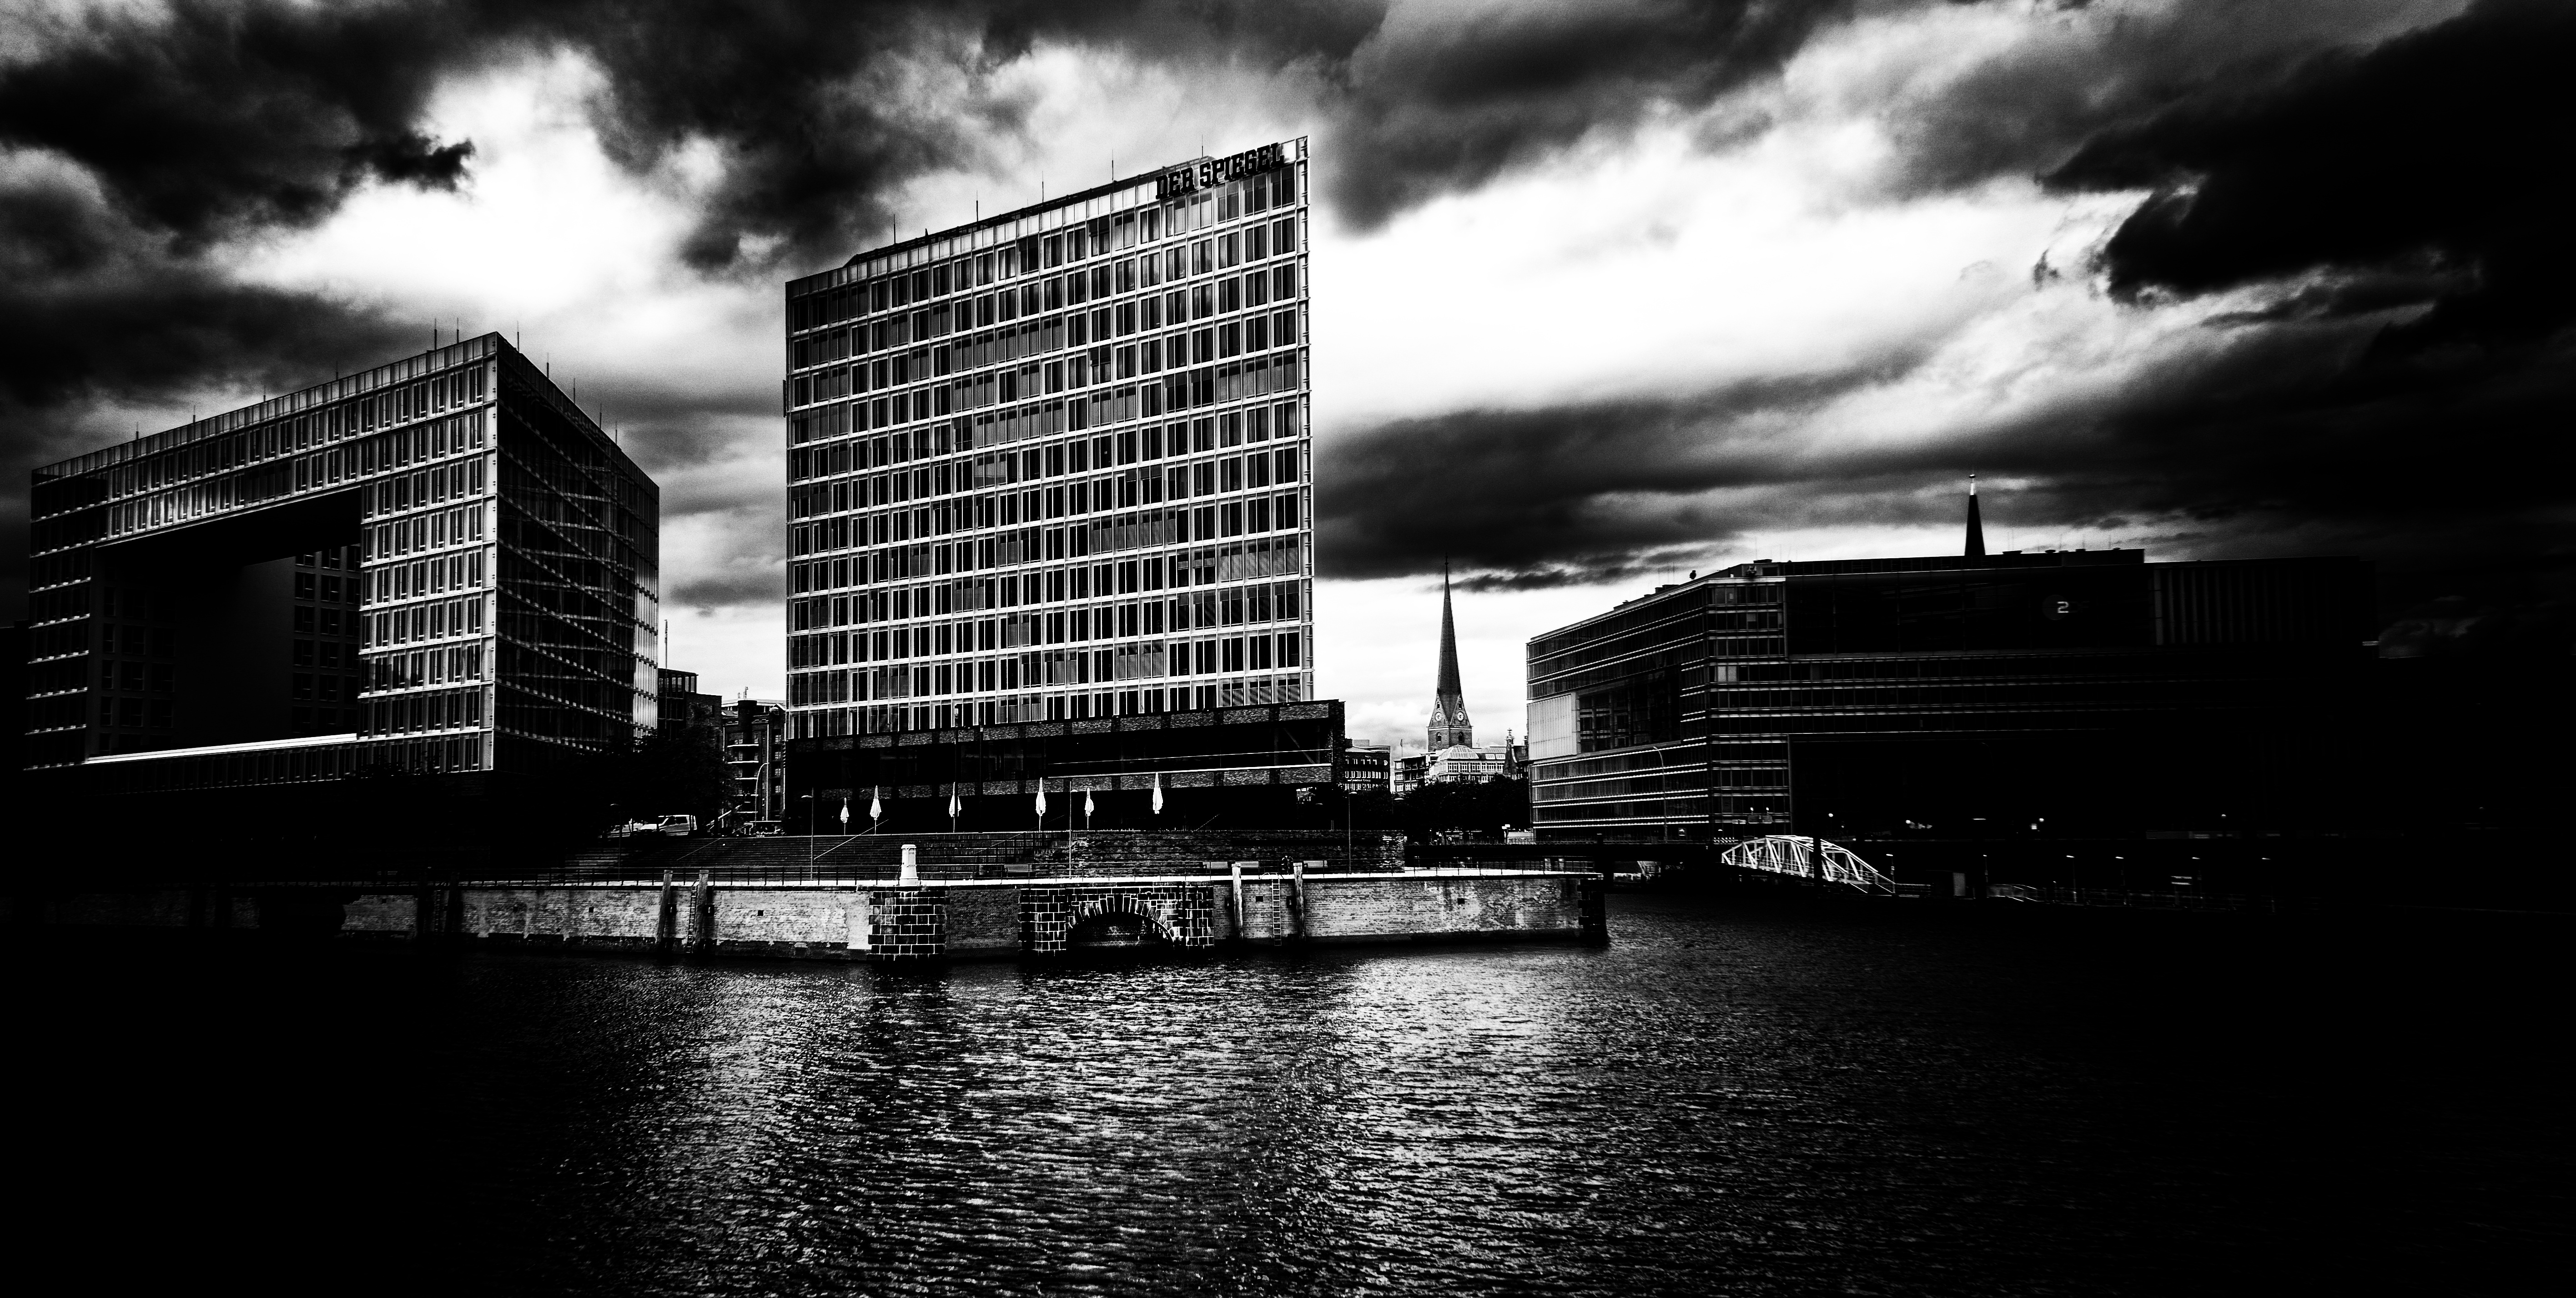
water, horizon, light, cloud, black and white, architecture, sky, skyline, night, photography, window, glass, lake, building, city, atmosphere, skyscraper, cityscape, dusk, reflection, facade, contrast, darkness, black, monochrome, modern, tower block, hamburg, mirroring, metropolis, mirror glass, urban area, monochrome photography, human settlement